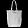
Label: Bag